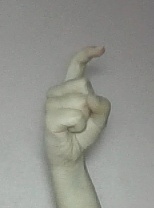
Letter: ra